Barker and Stonehouse

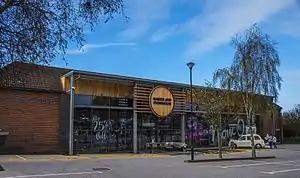
Barker and Stonehouse store in Hove

Located at 184–186 Old Shoreham Road, Barker and Stonehouse Hove opened in 2017 and is the largest furniture store on the south coast with 35,000 sq ft of retail space. The store was officially opened by TV's George Clarke.